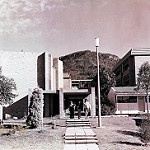
Label: buildings